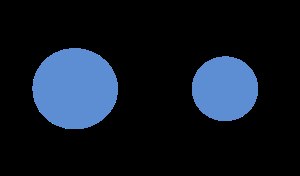
Roche lobe
Et dobbeltstjernesystem med angivelse af stjernernes
En Roche lobe er det rumfang omkring en stjerne i et dobbeltstjernesystem eller et flerstjernesystem, hvor stof indenfor Roche loben er bundet af gravitationens virkning fra den stjerne, som er nærmest stoffet.